No. 134 Squadron RAF

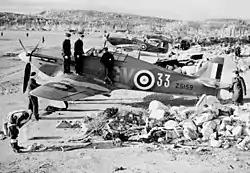
A Hawker Hurricane fighter of No. 134 Squadron at Vaenga airfield, near Murmansk, late 1941

The squadron reformed from a nucleus provided by 17 Squadron in July 1941 as a fighter unit equipped with Hawker Hurricanes stationed at RAF Leconfield. It was then based near Murmansk to train Russian pilots until the Hurricanes were handed over to the Russian Navy. Back in the UK the squadron was re-assembled at RAF Catterick on 7 December 1941, reequipped with Supermarine Spitfire fighters and moved to Northern Ireland for two months before it returned to RAF Baginton (in Warwickshire) to prepare to move overseas once again.